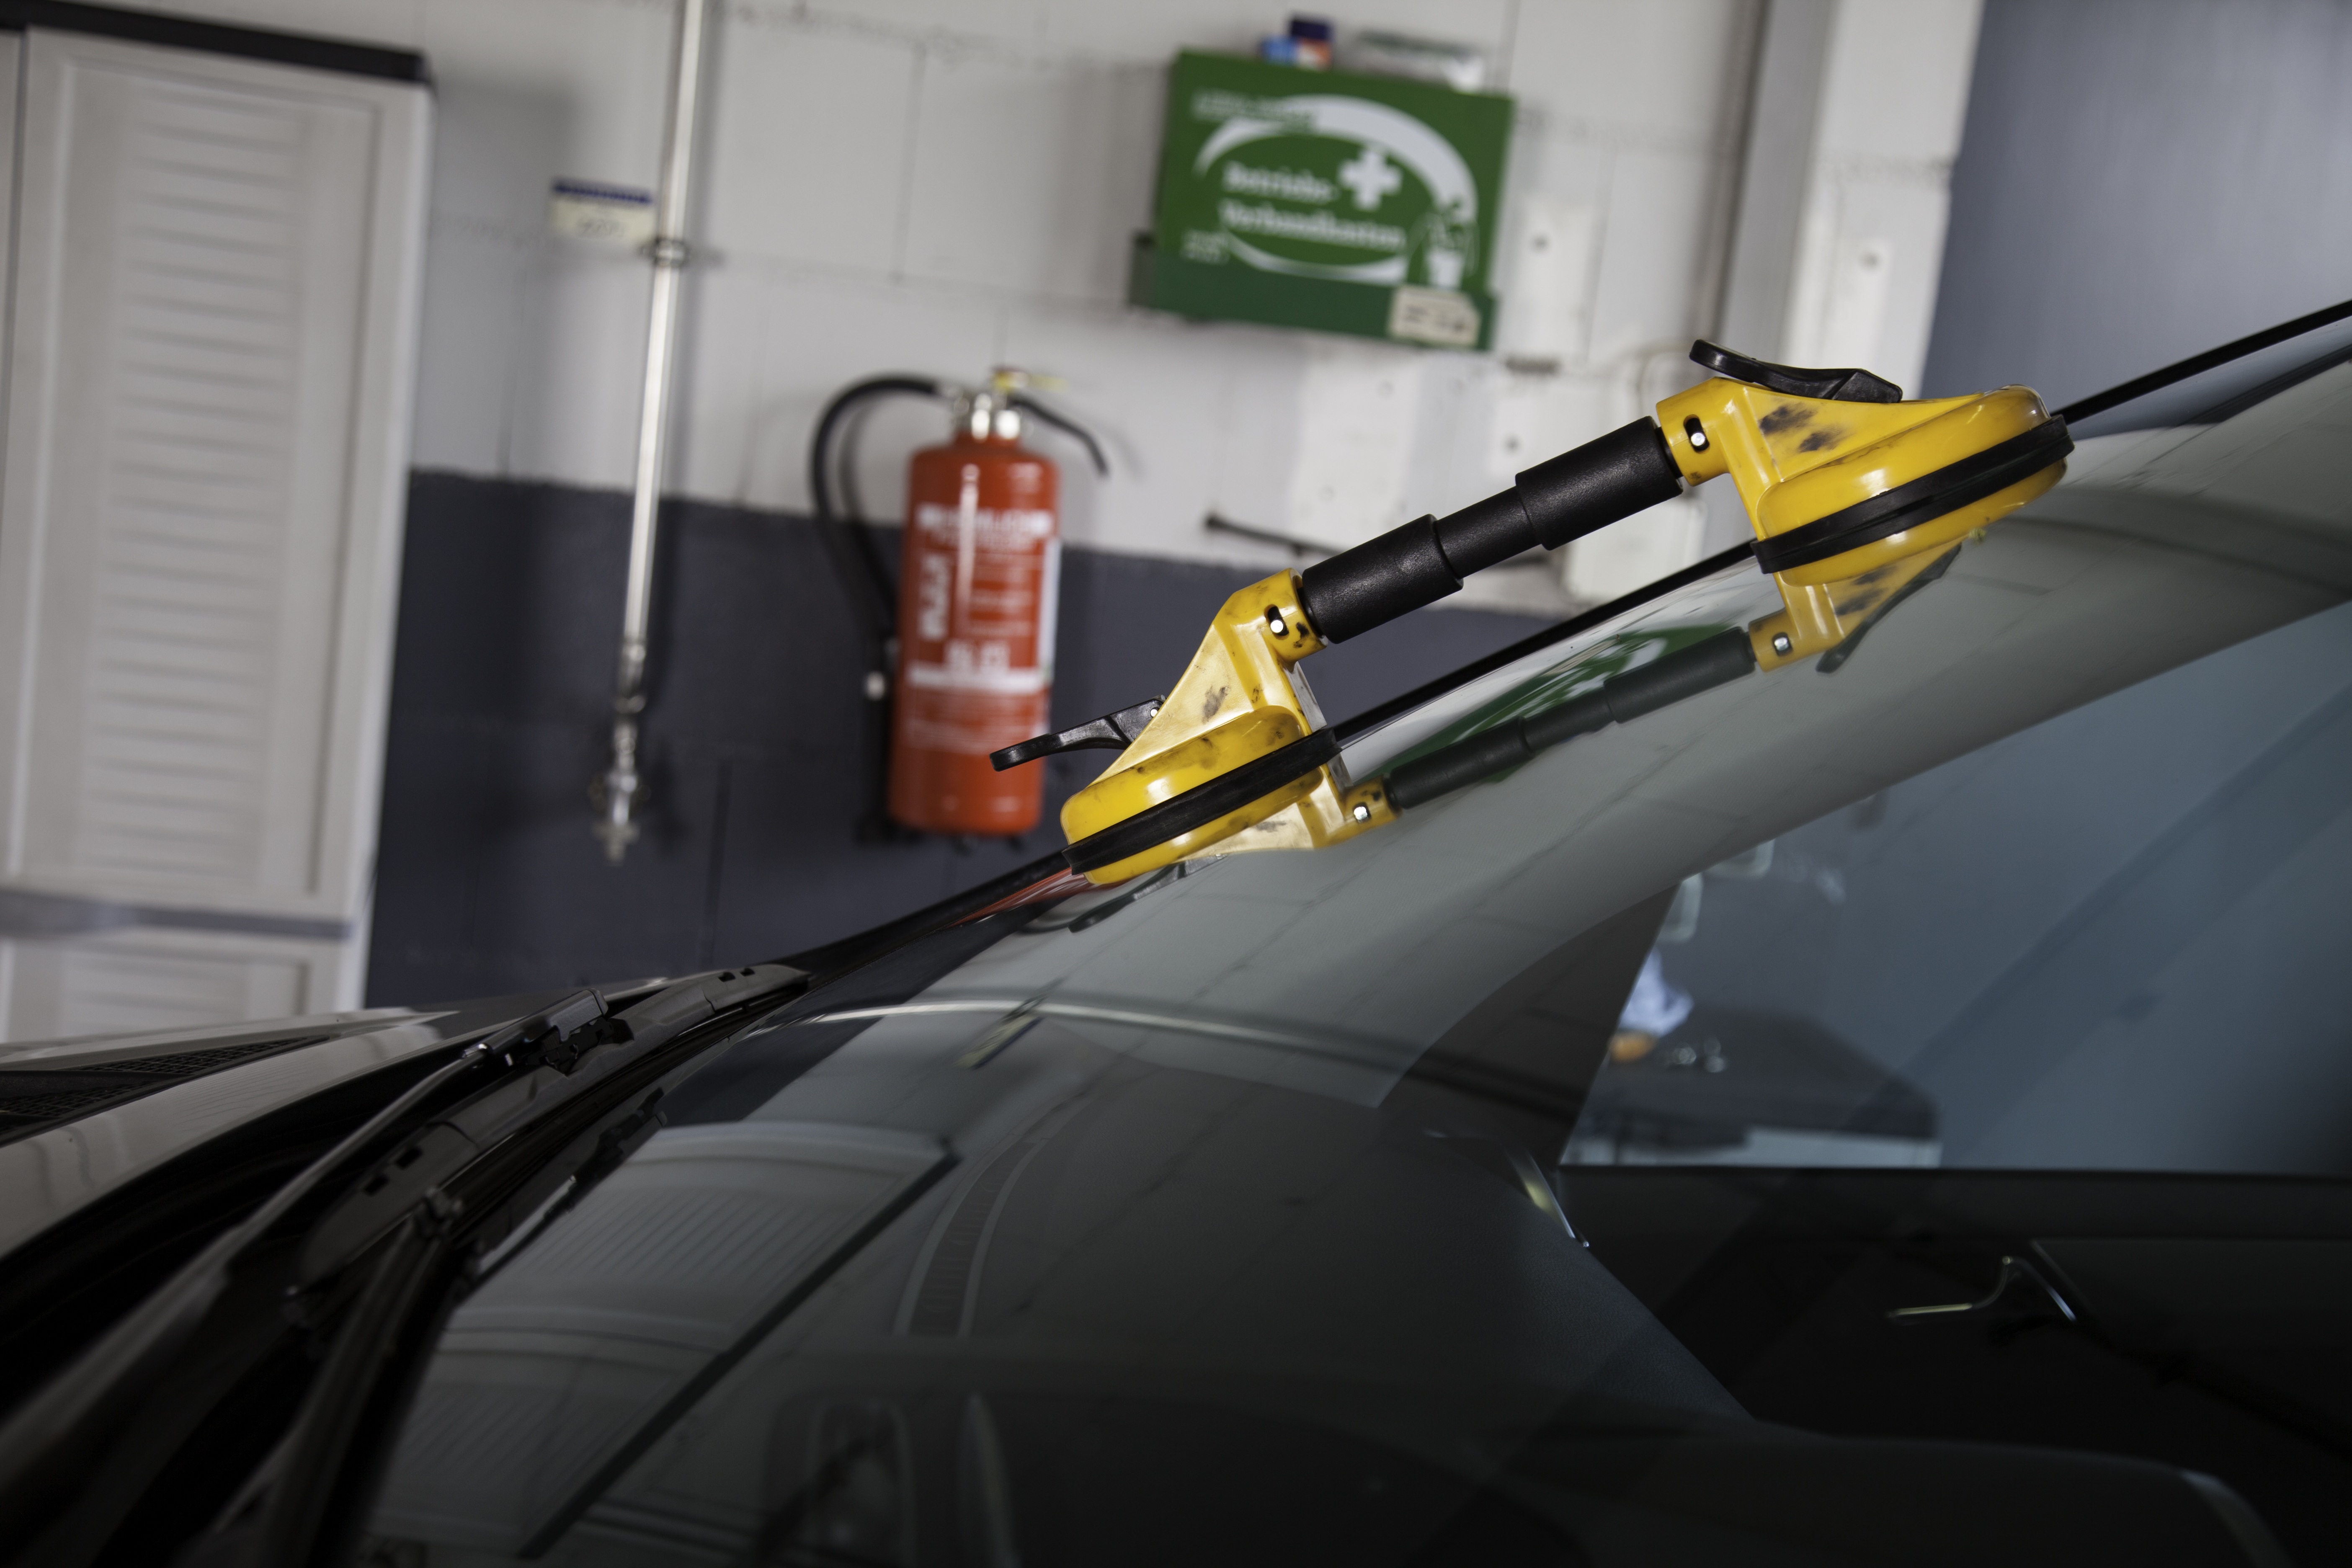
car, wheel, window, glass, driving, vehicle, windshield, supercar, accident, damage, pkw, disc, exchange, glass breakage, car washer, splitter, automobile make, automotive exterior, automotive design, the front cover is, autoglas, blade replacement, carglas, disk repair, oswald